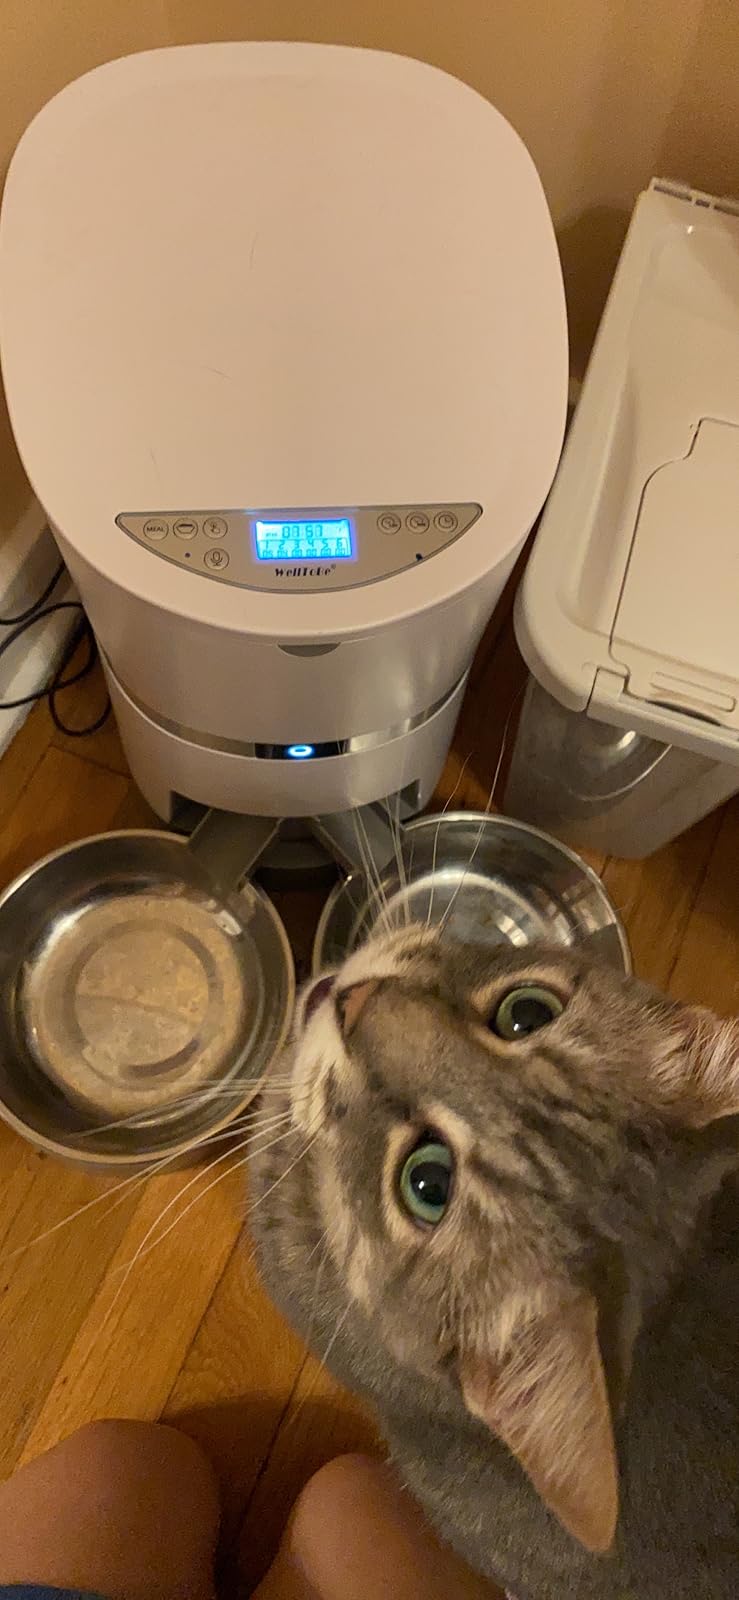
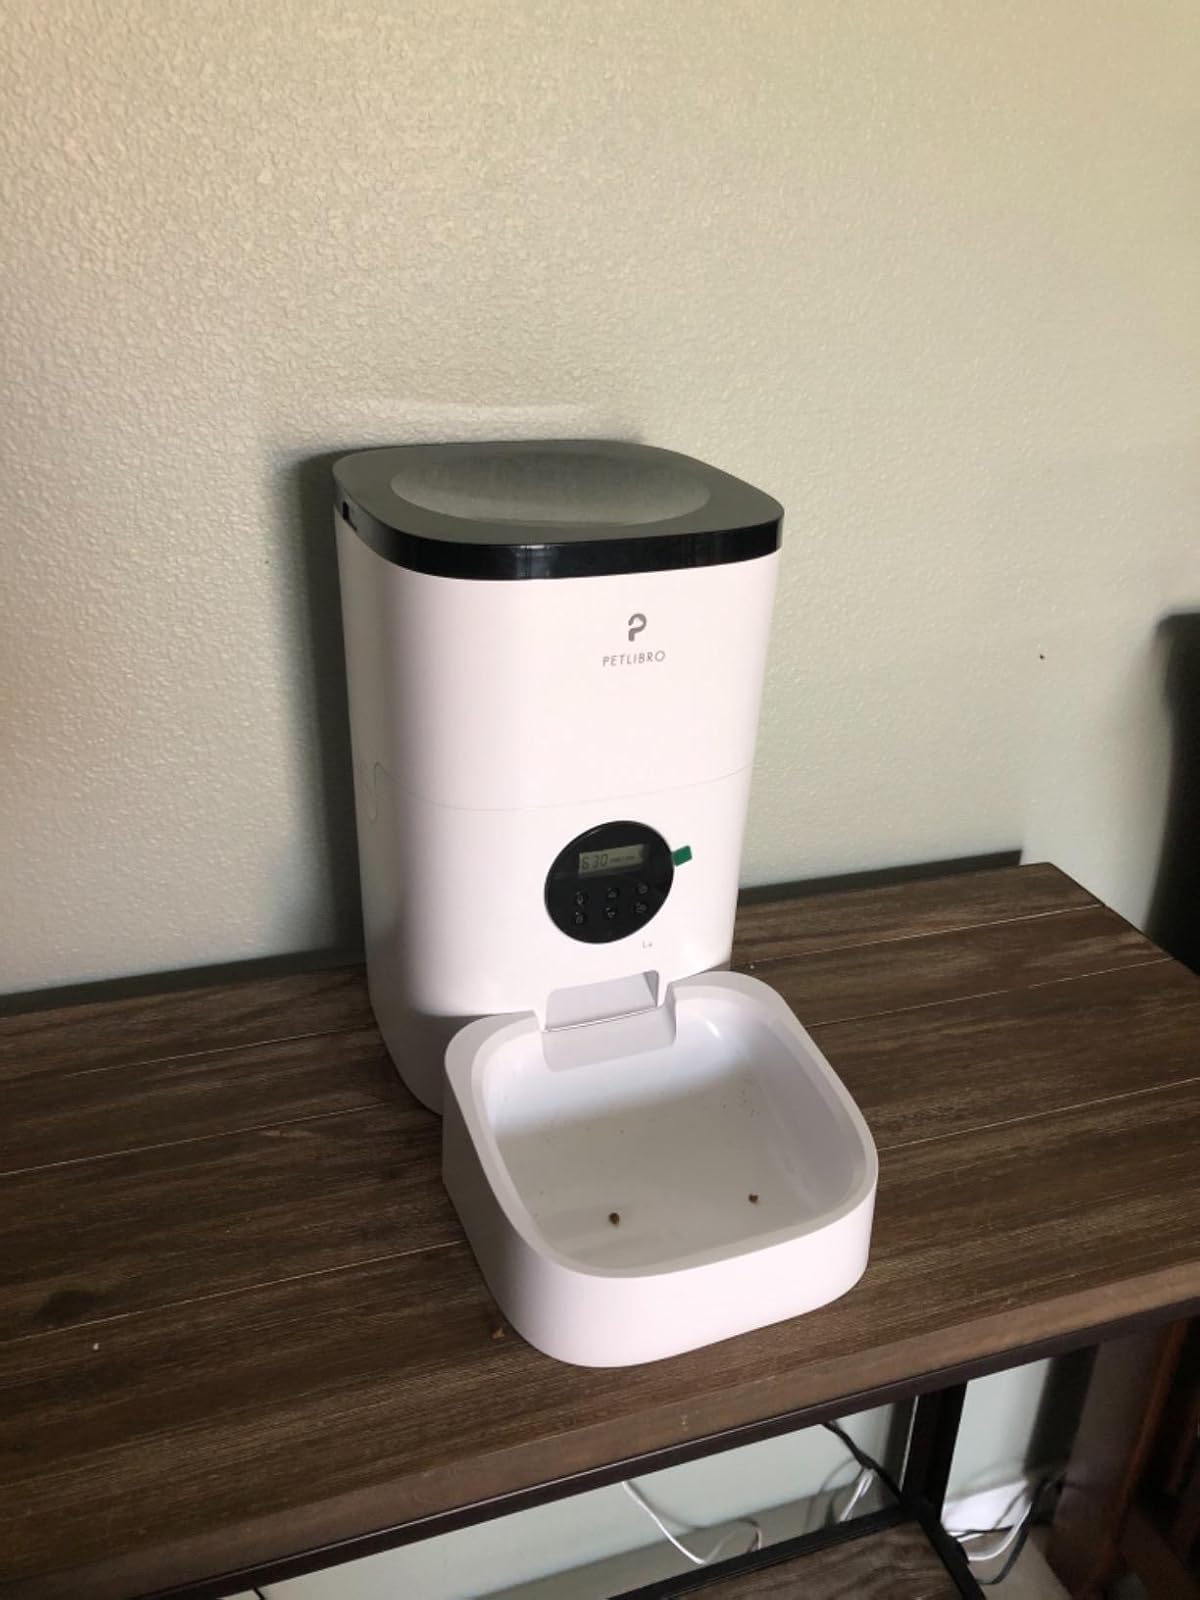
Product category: items_feeder
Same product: no